Belle Story

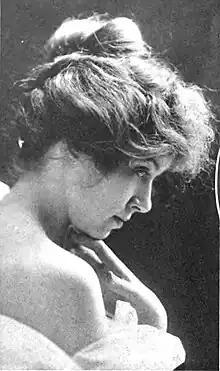
Belle Story, from a 1914 publication

Belle Story (born Grace Leard, c. 1887) was an American vaudeville performer and singer, noted for her coloratura soprano style. She appeared in a number of productions at the New York Hippodrome.